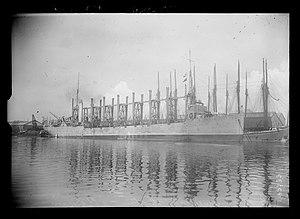
Le cargo américain ""Neptune"" à Saint-Nazaire (27 juin 1917)